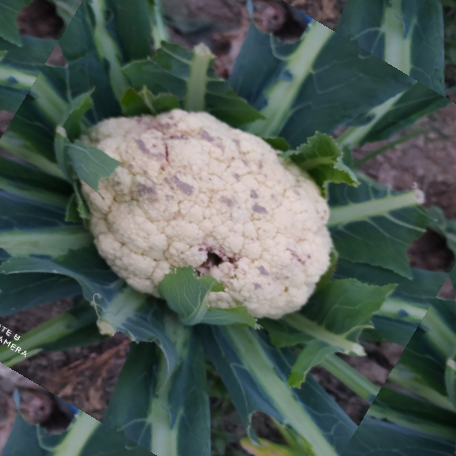
Label: Bacterial spot rot